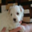
Label: dog